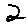
Label: 2